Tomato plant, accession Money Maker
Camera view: bottom (45 deg); turntable rotation: 180 degrees
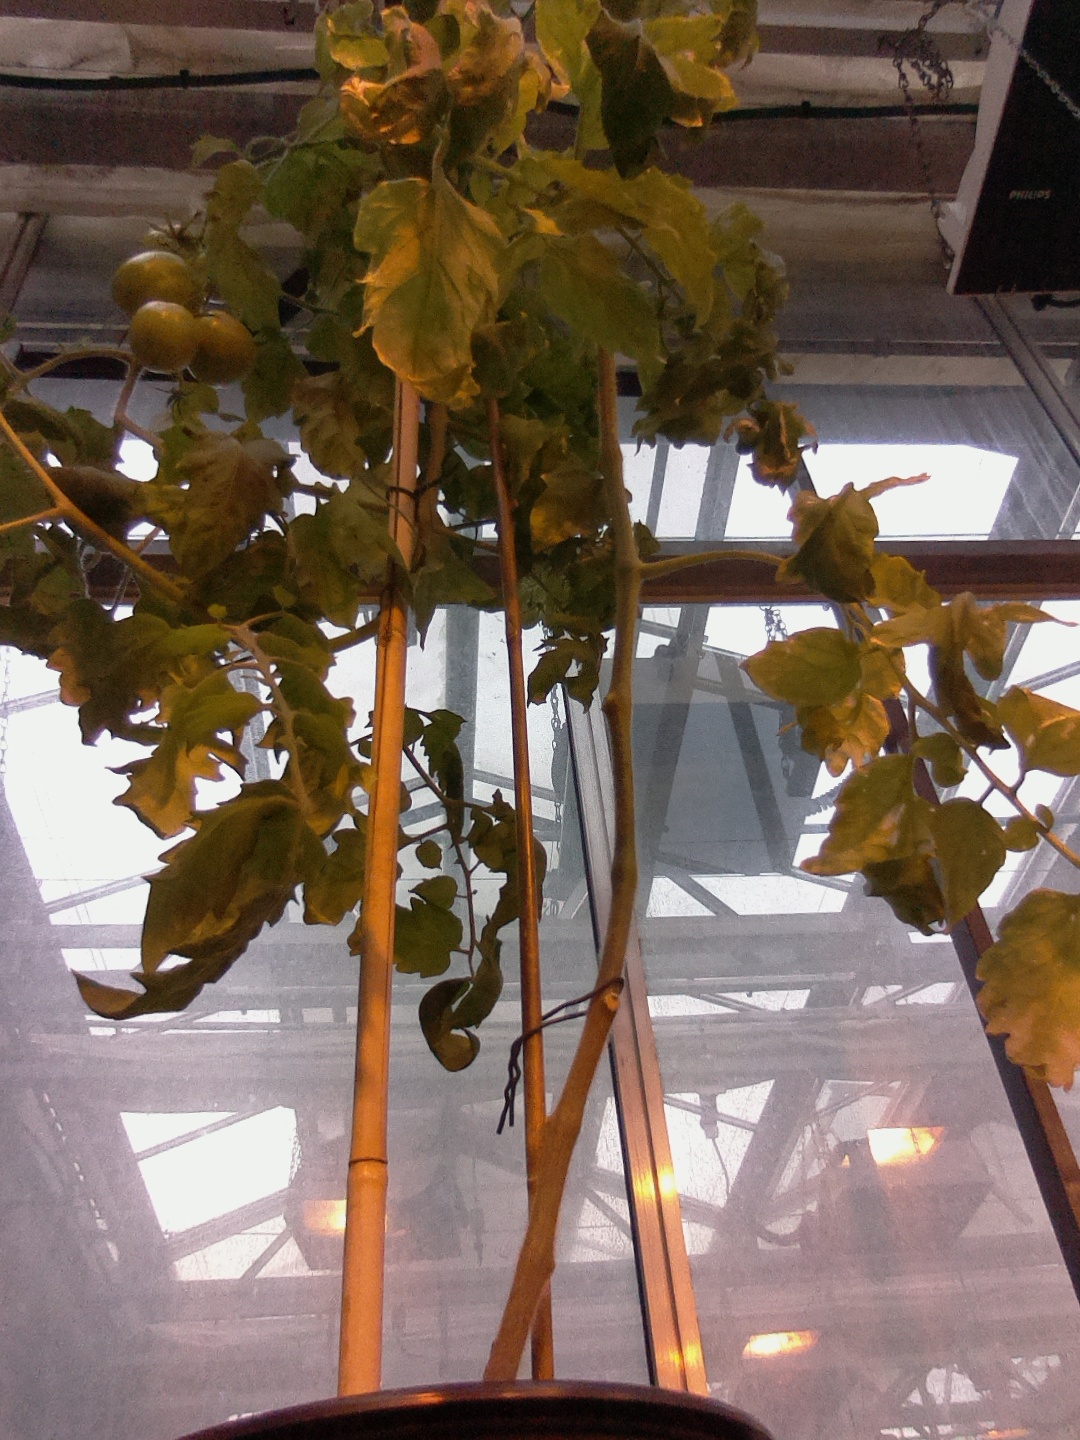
BBCH growth stage 78: 80% -90% of final fruit size